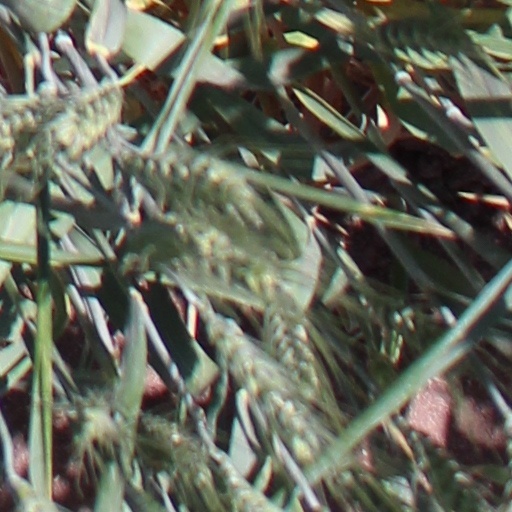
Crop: wheat